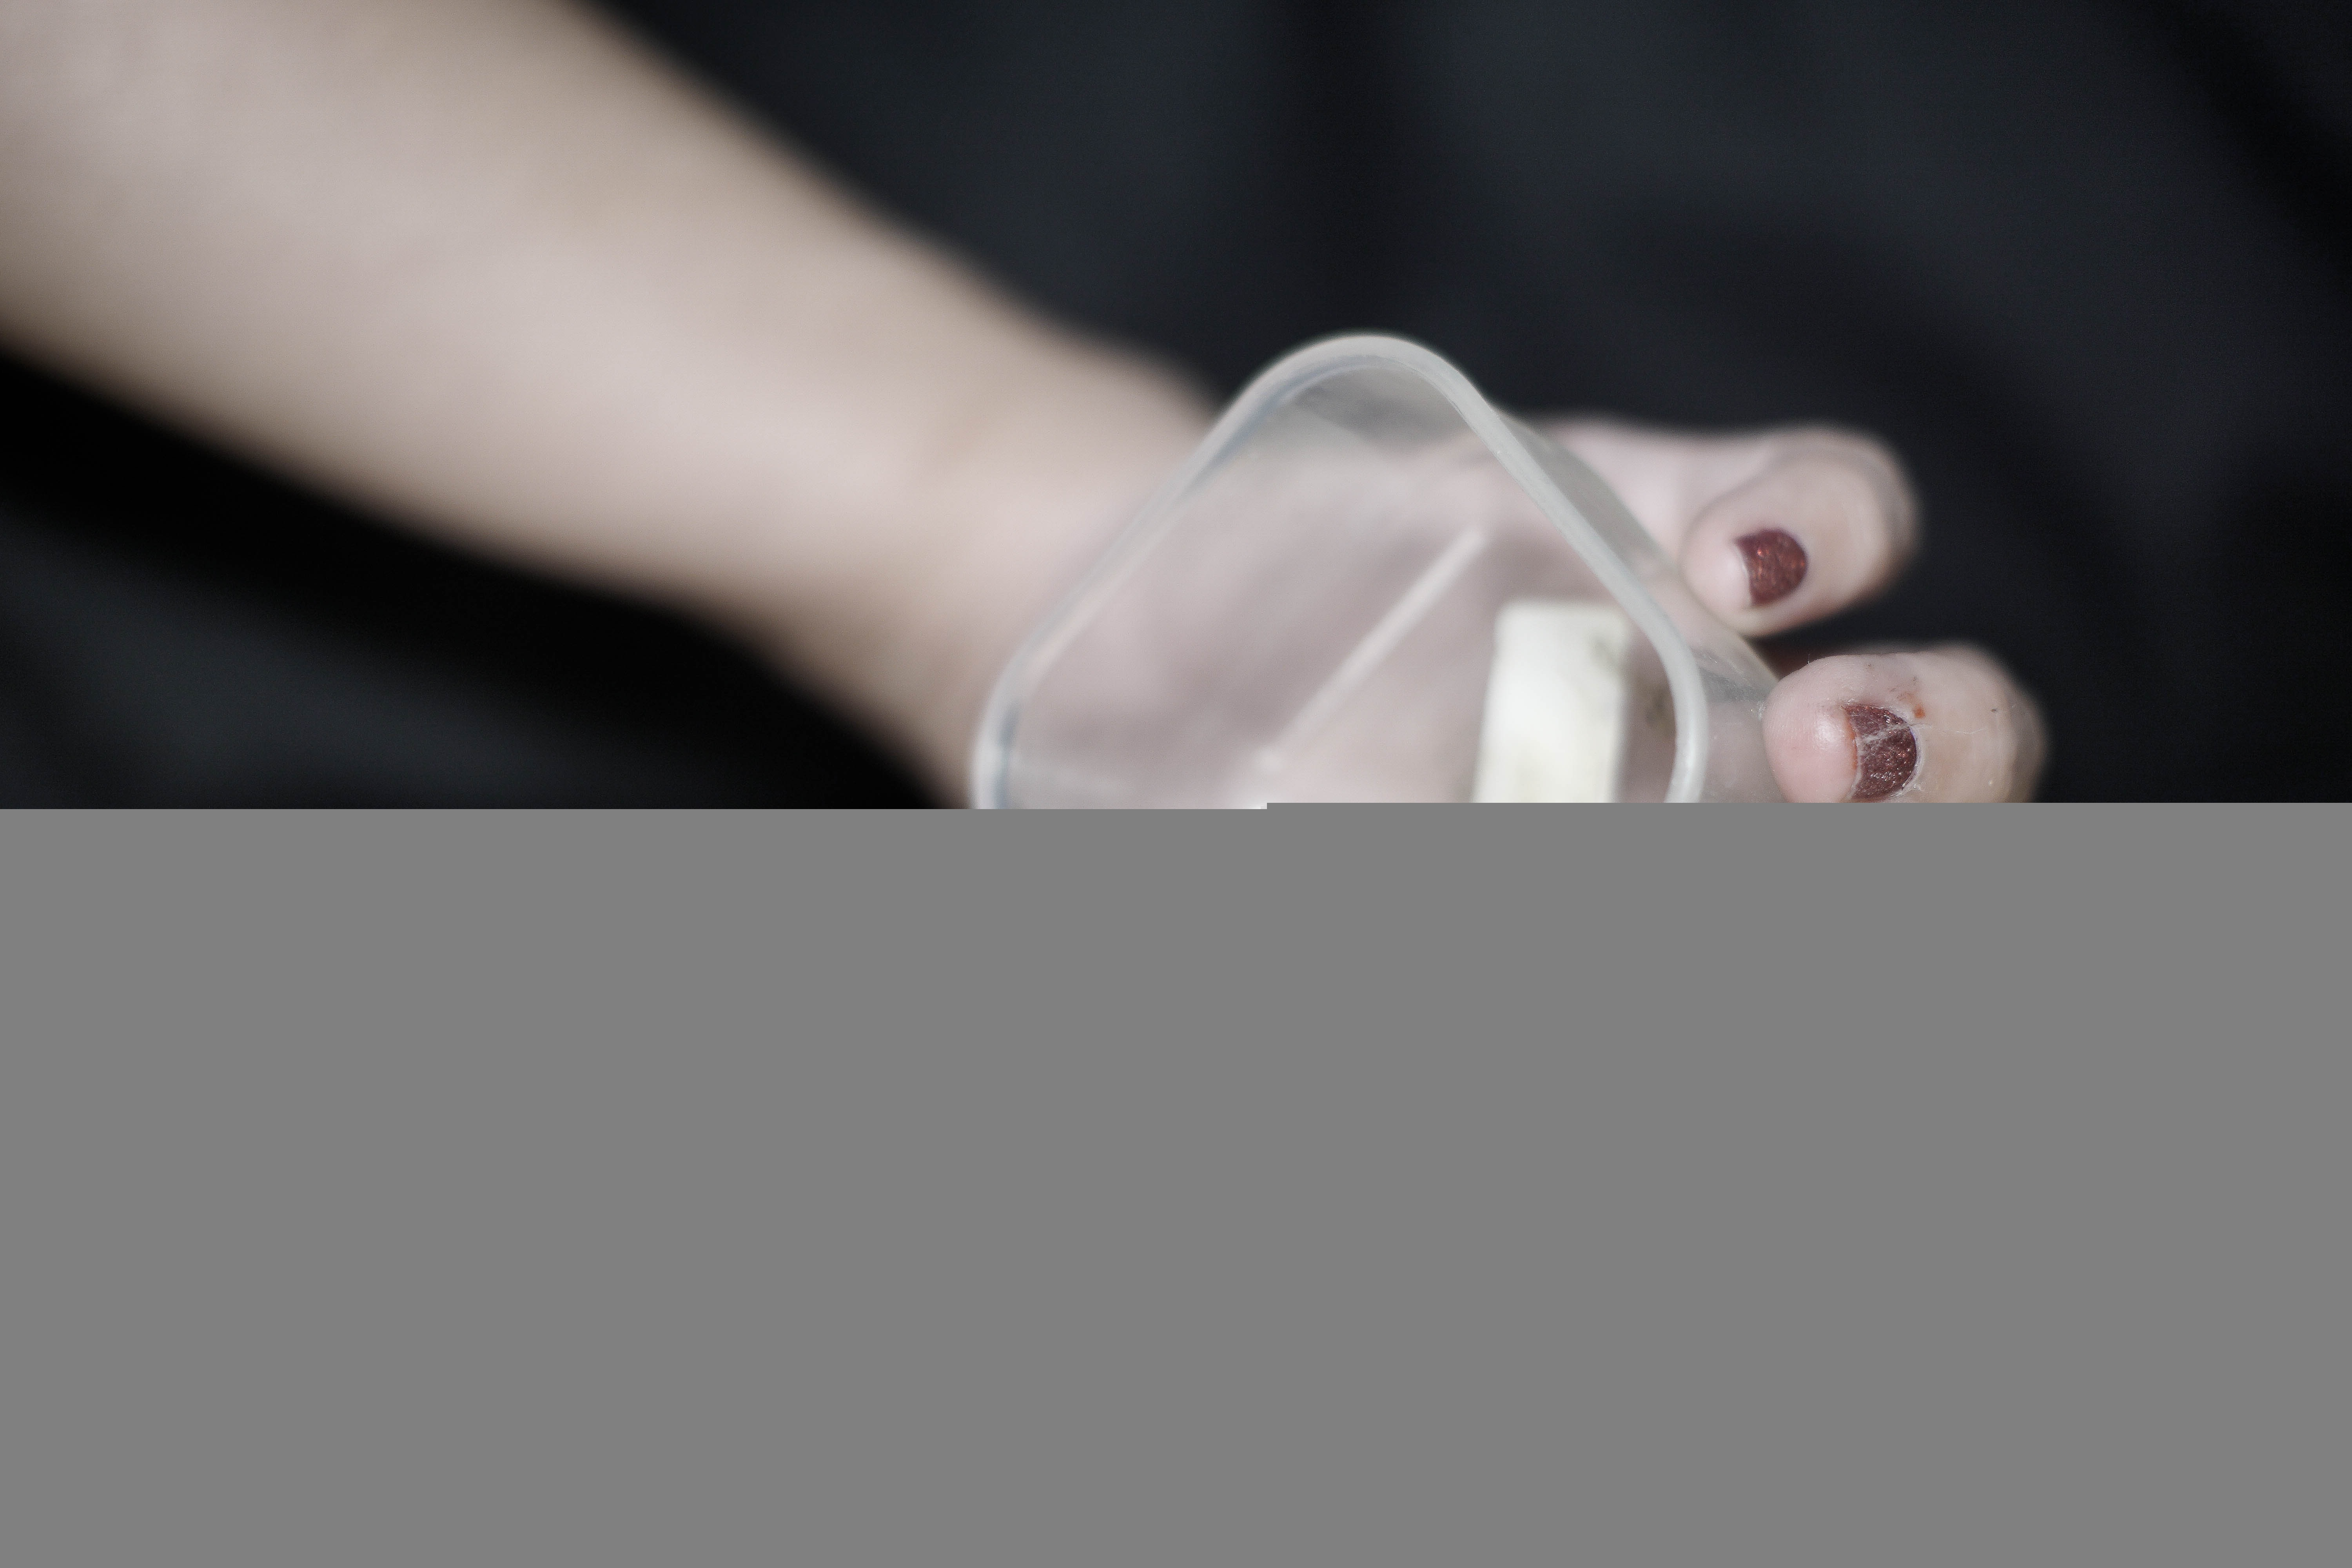
hand, leg, finger, care, medicine, arm, health, mouth, close up, human body, help, psychology, eye, skin, brain, t, emotional, pharmacy, pain, organ, prescription, problem, stress, addiction, abuse, depression, trauma, tablets, medical, illness, anxiety, drugs, therapy, medication, treatment, healthcare, disease, suicide, disorder, mental health, pill, sense, psychological, addict, pharmaceutical, mental, neurology